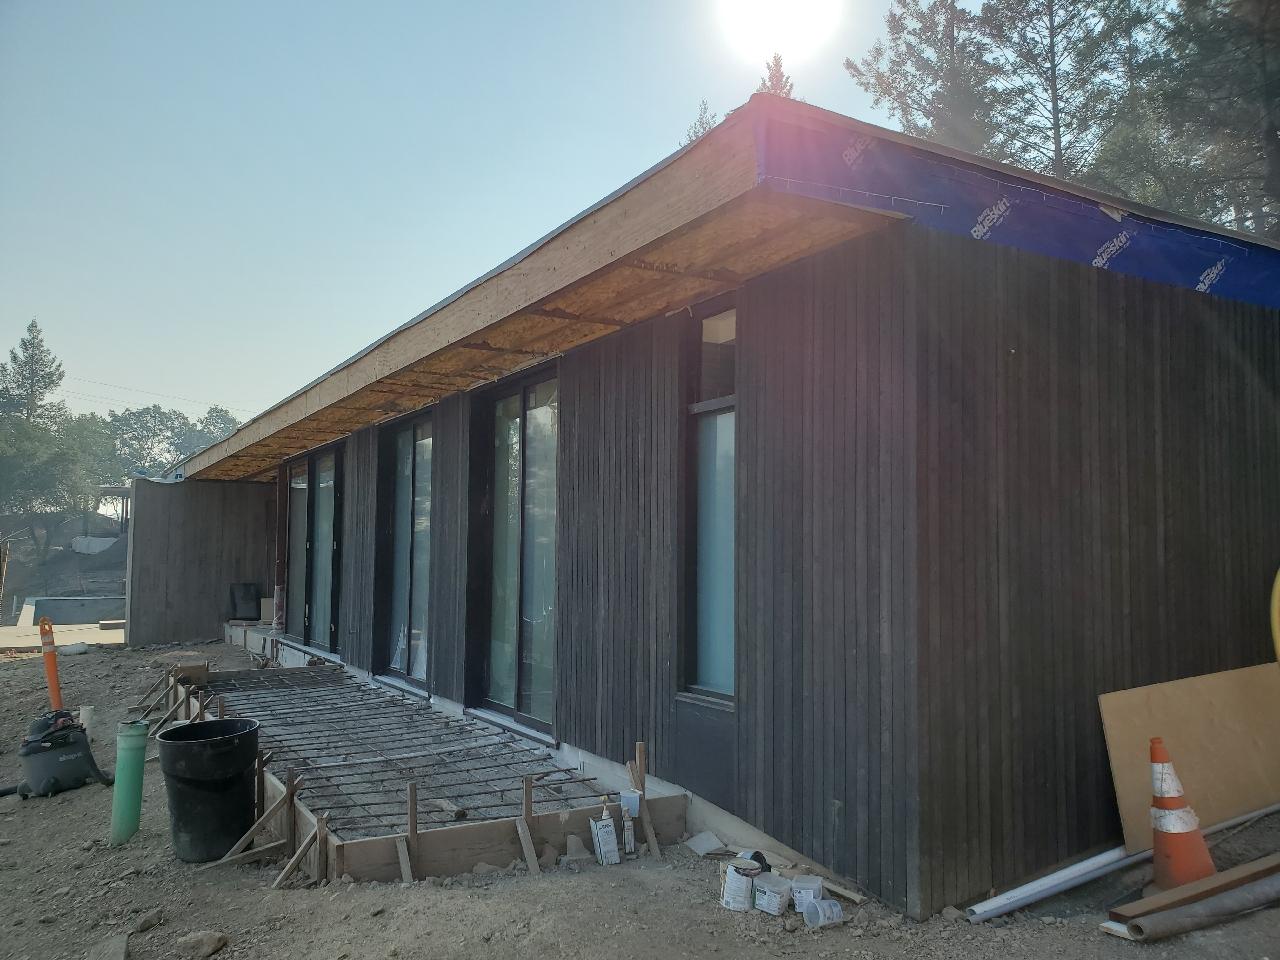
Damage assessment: no_damage